NBA 2K18

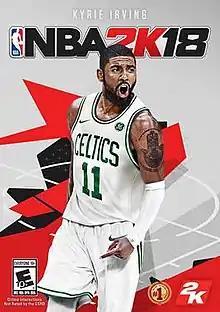
Revised cover art featuring Kyrie Irving

NBA 2K18 is a 2017 basketball video game developed by Visual Concepts and published by 2K. It is the 19th installment in the "NBA 2K" franchise, the successor to "NBA 2K17", and the predecessor to "NBA 2K19". It was released on September 19, 2017, for Windows, Nintendo Switch, PlayStation 3, PlayStation 4, Xbox 360, Xbox One, iOS and Android. Kyrie Irving of the Boston Celtics serves as cover athlete for the regular edition of the game, Shaquille O'Neal is the cover athlete for the special editions, and DeMar DeRozan of the Toronto Raptors is the cover athlete for the Canadian version. While a member of the Cleveland Cavaliers when selected for the cover, Irving was traded to the Boston Celtics prior to the game's release. As a result, a new cover depicting Irving in a Celtics uniform was revealed alongside the original cover. This was the last installment in the series to be released for the Xbox 360 and PlayStation 3.